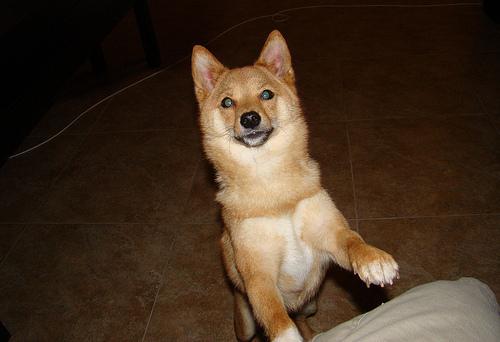
Breed: shiba inu